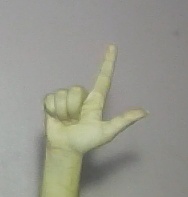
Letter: laam